RGBA color model

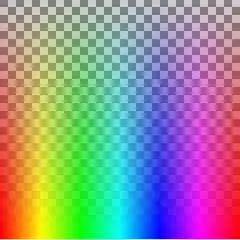
Example of an RGBA image composited over a checkerboard background. alpha is 0% at the top and 100% at the bottom.

RGBA stands for red green blue alpha. While it is sometimes described as a color space, it is actually a three-channel RGB color model supplemented with a fourth "alpha channel". Alpha indicates how opaque each pixel is and allows an image to be combined over others using alpha compositing, with transparent areas and anti-aliasing of the edges of opaque regions. Each pixel is a 4D vector.